Spaghetti alle vongole

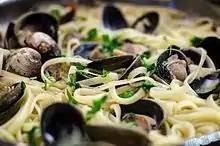
"Linguine alle vongole"

Spaghetti alle vongole is a pasta dish consisting of spaghetti cooked with fresh clams, originating in the coastal regions of Italy, particularly in southern Italy. The preparation typically involves garlic, parsley, olive oil, and occasionally white wine. Palourde, or carpet-shell clams (Italian:), are commonly used, along with the small Mediterranean wedge shell ("Donax trunculus", also known as the Tellina or "bean clam"). There are numerous regional variations of the dish.